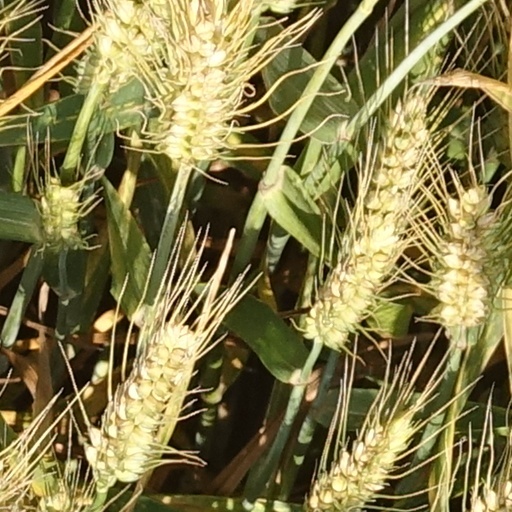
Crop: wheat